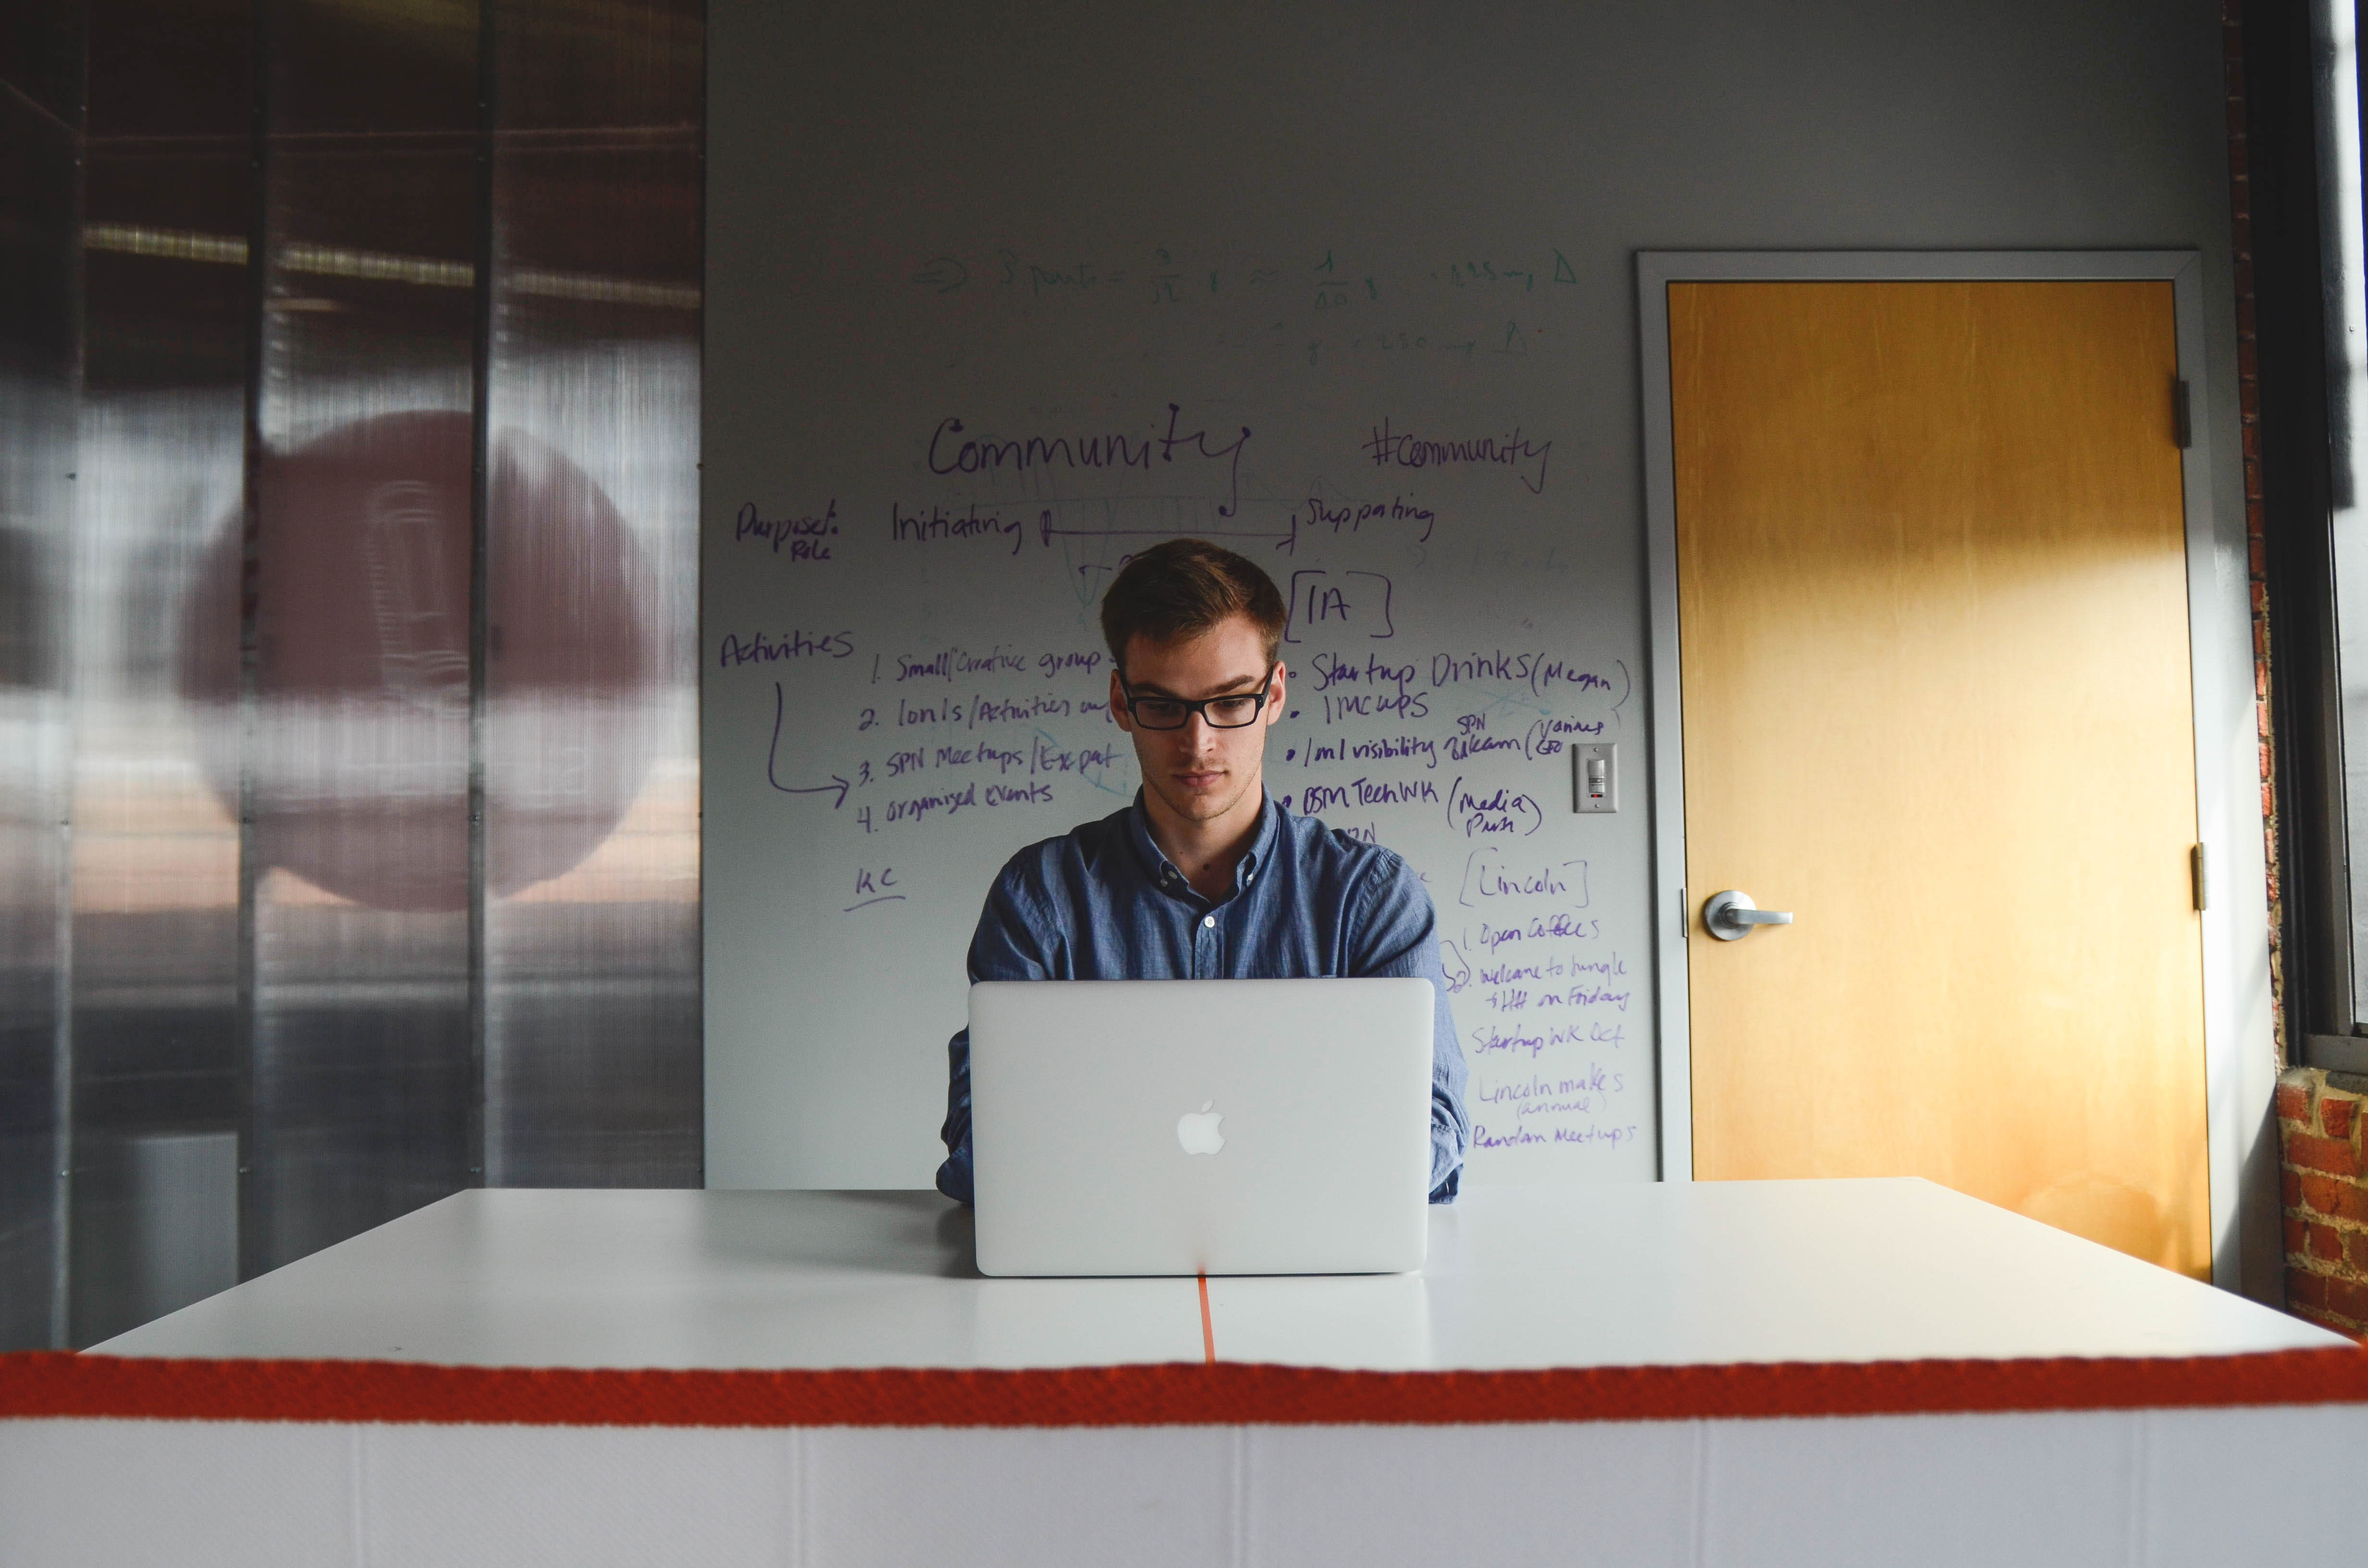
technology, room, architecture, photography, desk